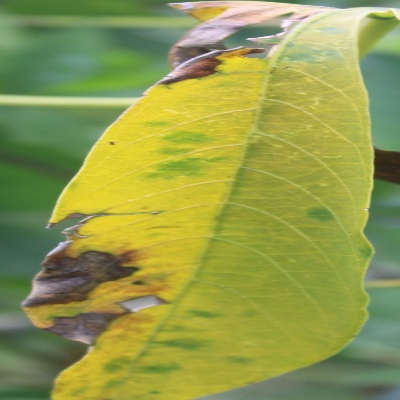
Crop: Cassava
Condition: bacterial blight